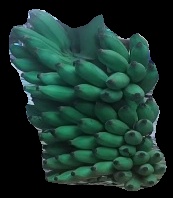
Variety: elakki-bale
Grade: grade2